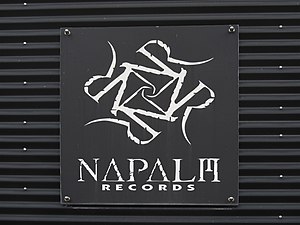
Napalm Records
Logo for Napalm Records
Napalm Records er et østrigsk pladeselskab, der fokuserer på undergrundsmetal og gotisk musik. Blandt selskabets musikere er Abigor, Battlelore, Leaves' Eyes, Belphegor, Die Verbannten Kinder Evas, Draconian, Falkenbach, Ice Ages, Iron Fire, Korpiklaani, Nightmare, Siebenbürgen, Summoning, Trail of Tears, Týr, Vintersorg og WeltenBrand.